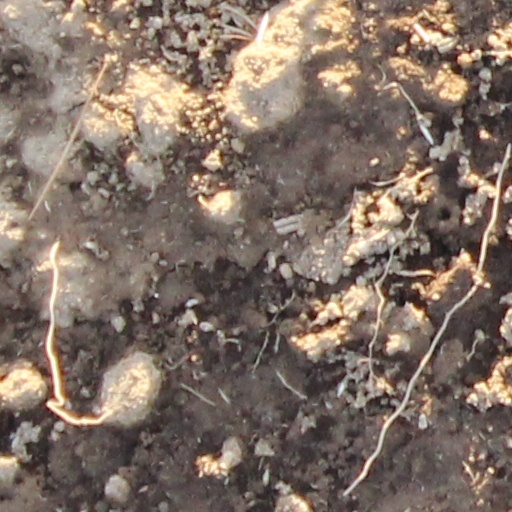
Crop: wheat